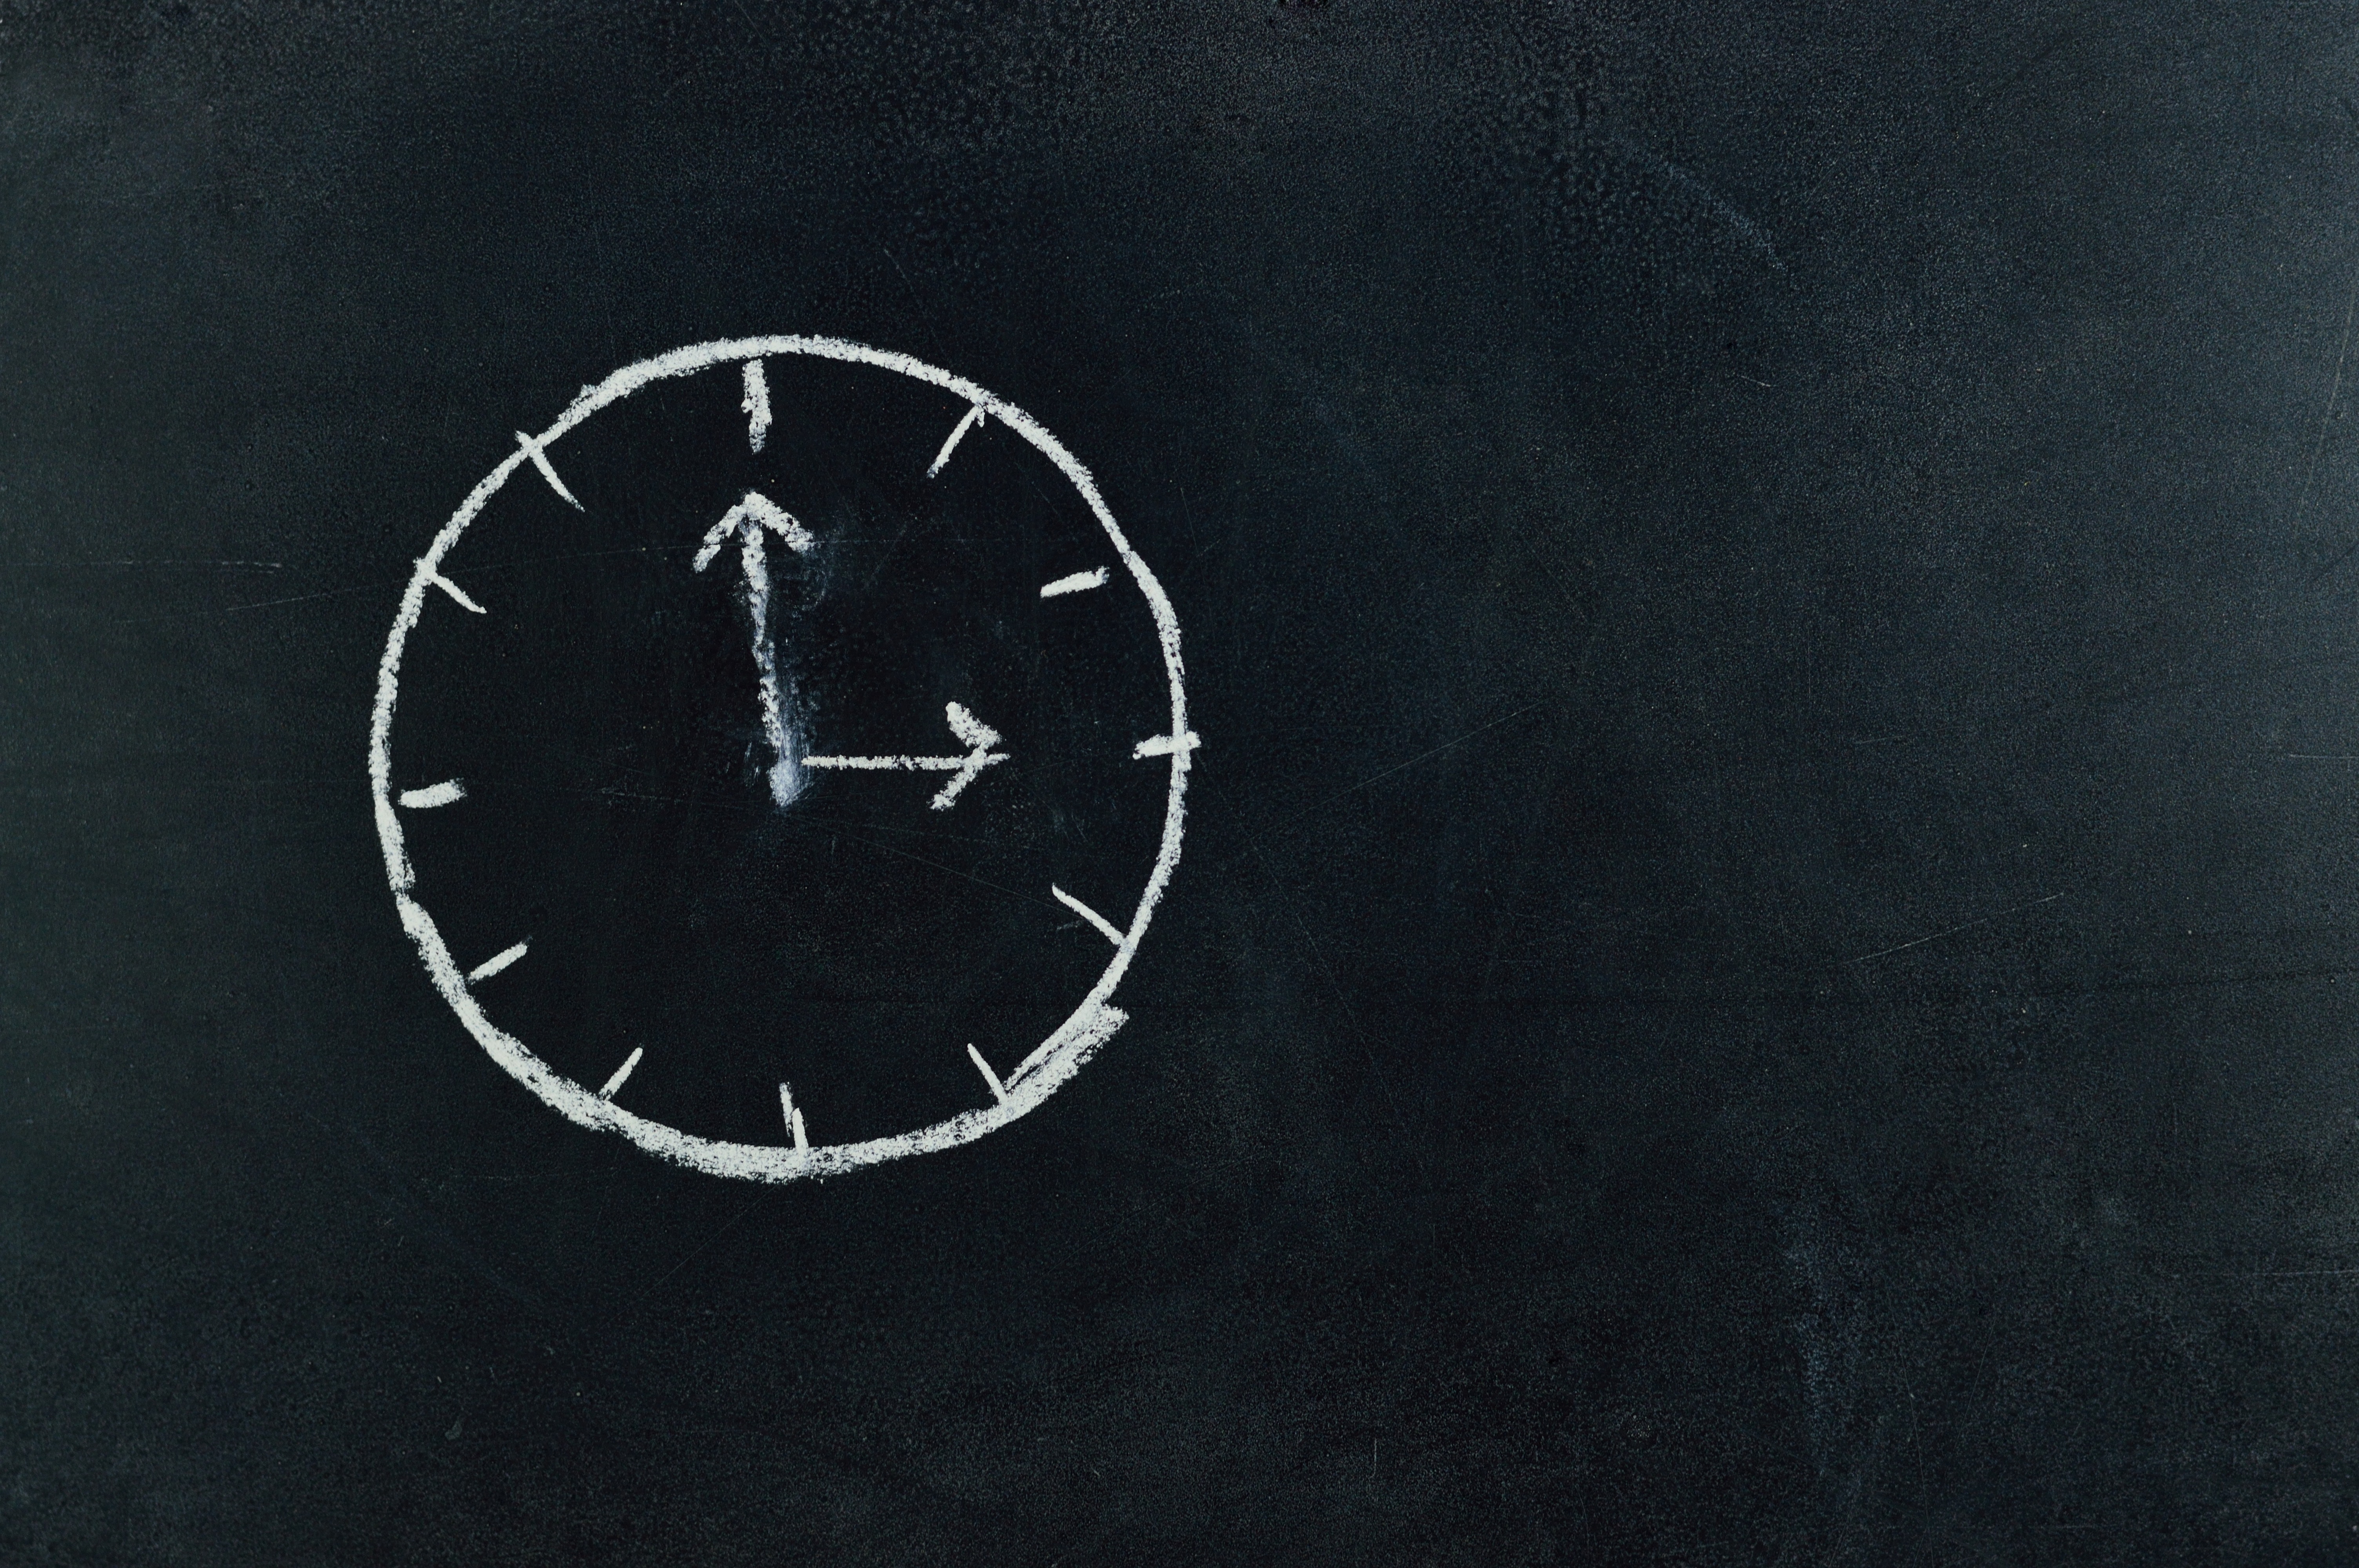
blackboard, font, circle, clock, number